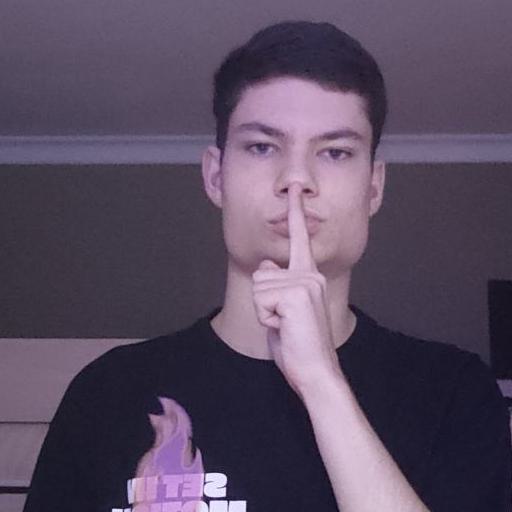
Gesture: mute